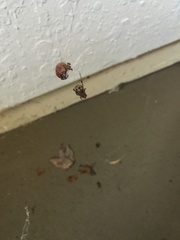
Species: Parasteatoda_tepidariorum